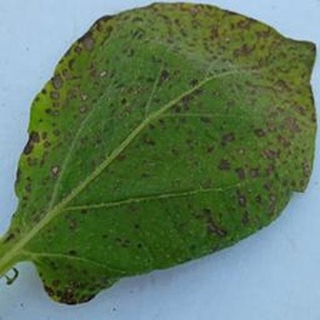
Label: potato_early_blight